Timișoara

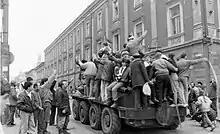
Protesters on Emanoil Ungureanu Street during the 1989 Revolution

In 1860, the Voivodeship of Serbia and Banat of Temeschwar was abolished and most of its territory was incorporated into the Habsburg Kingdom of Hungary, although direct Hungarian rule began only following the Austro-Hungarian Compromise of 1867, after the establishment of the dual monarchy. As part of Austria-Hungary, the city experienced a fast economic and demographic growth. Credit institutions invested large sums in the development of local industry; at the turn of the 20th century there were many enterprises here: two breweries, an iron foundry, a match factory, a brick factory, a gas factory, a chain factory, a hat factory, a chocolate factory, etc. In this period horse-drawn tram, telephone and street lighting were introduced and roads were paved.